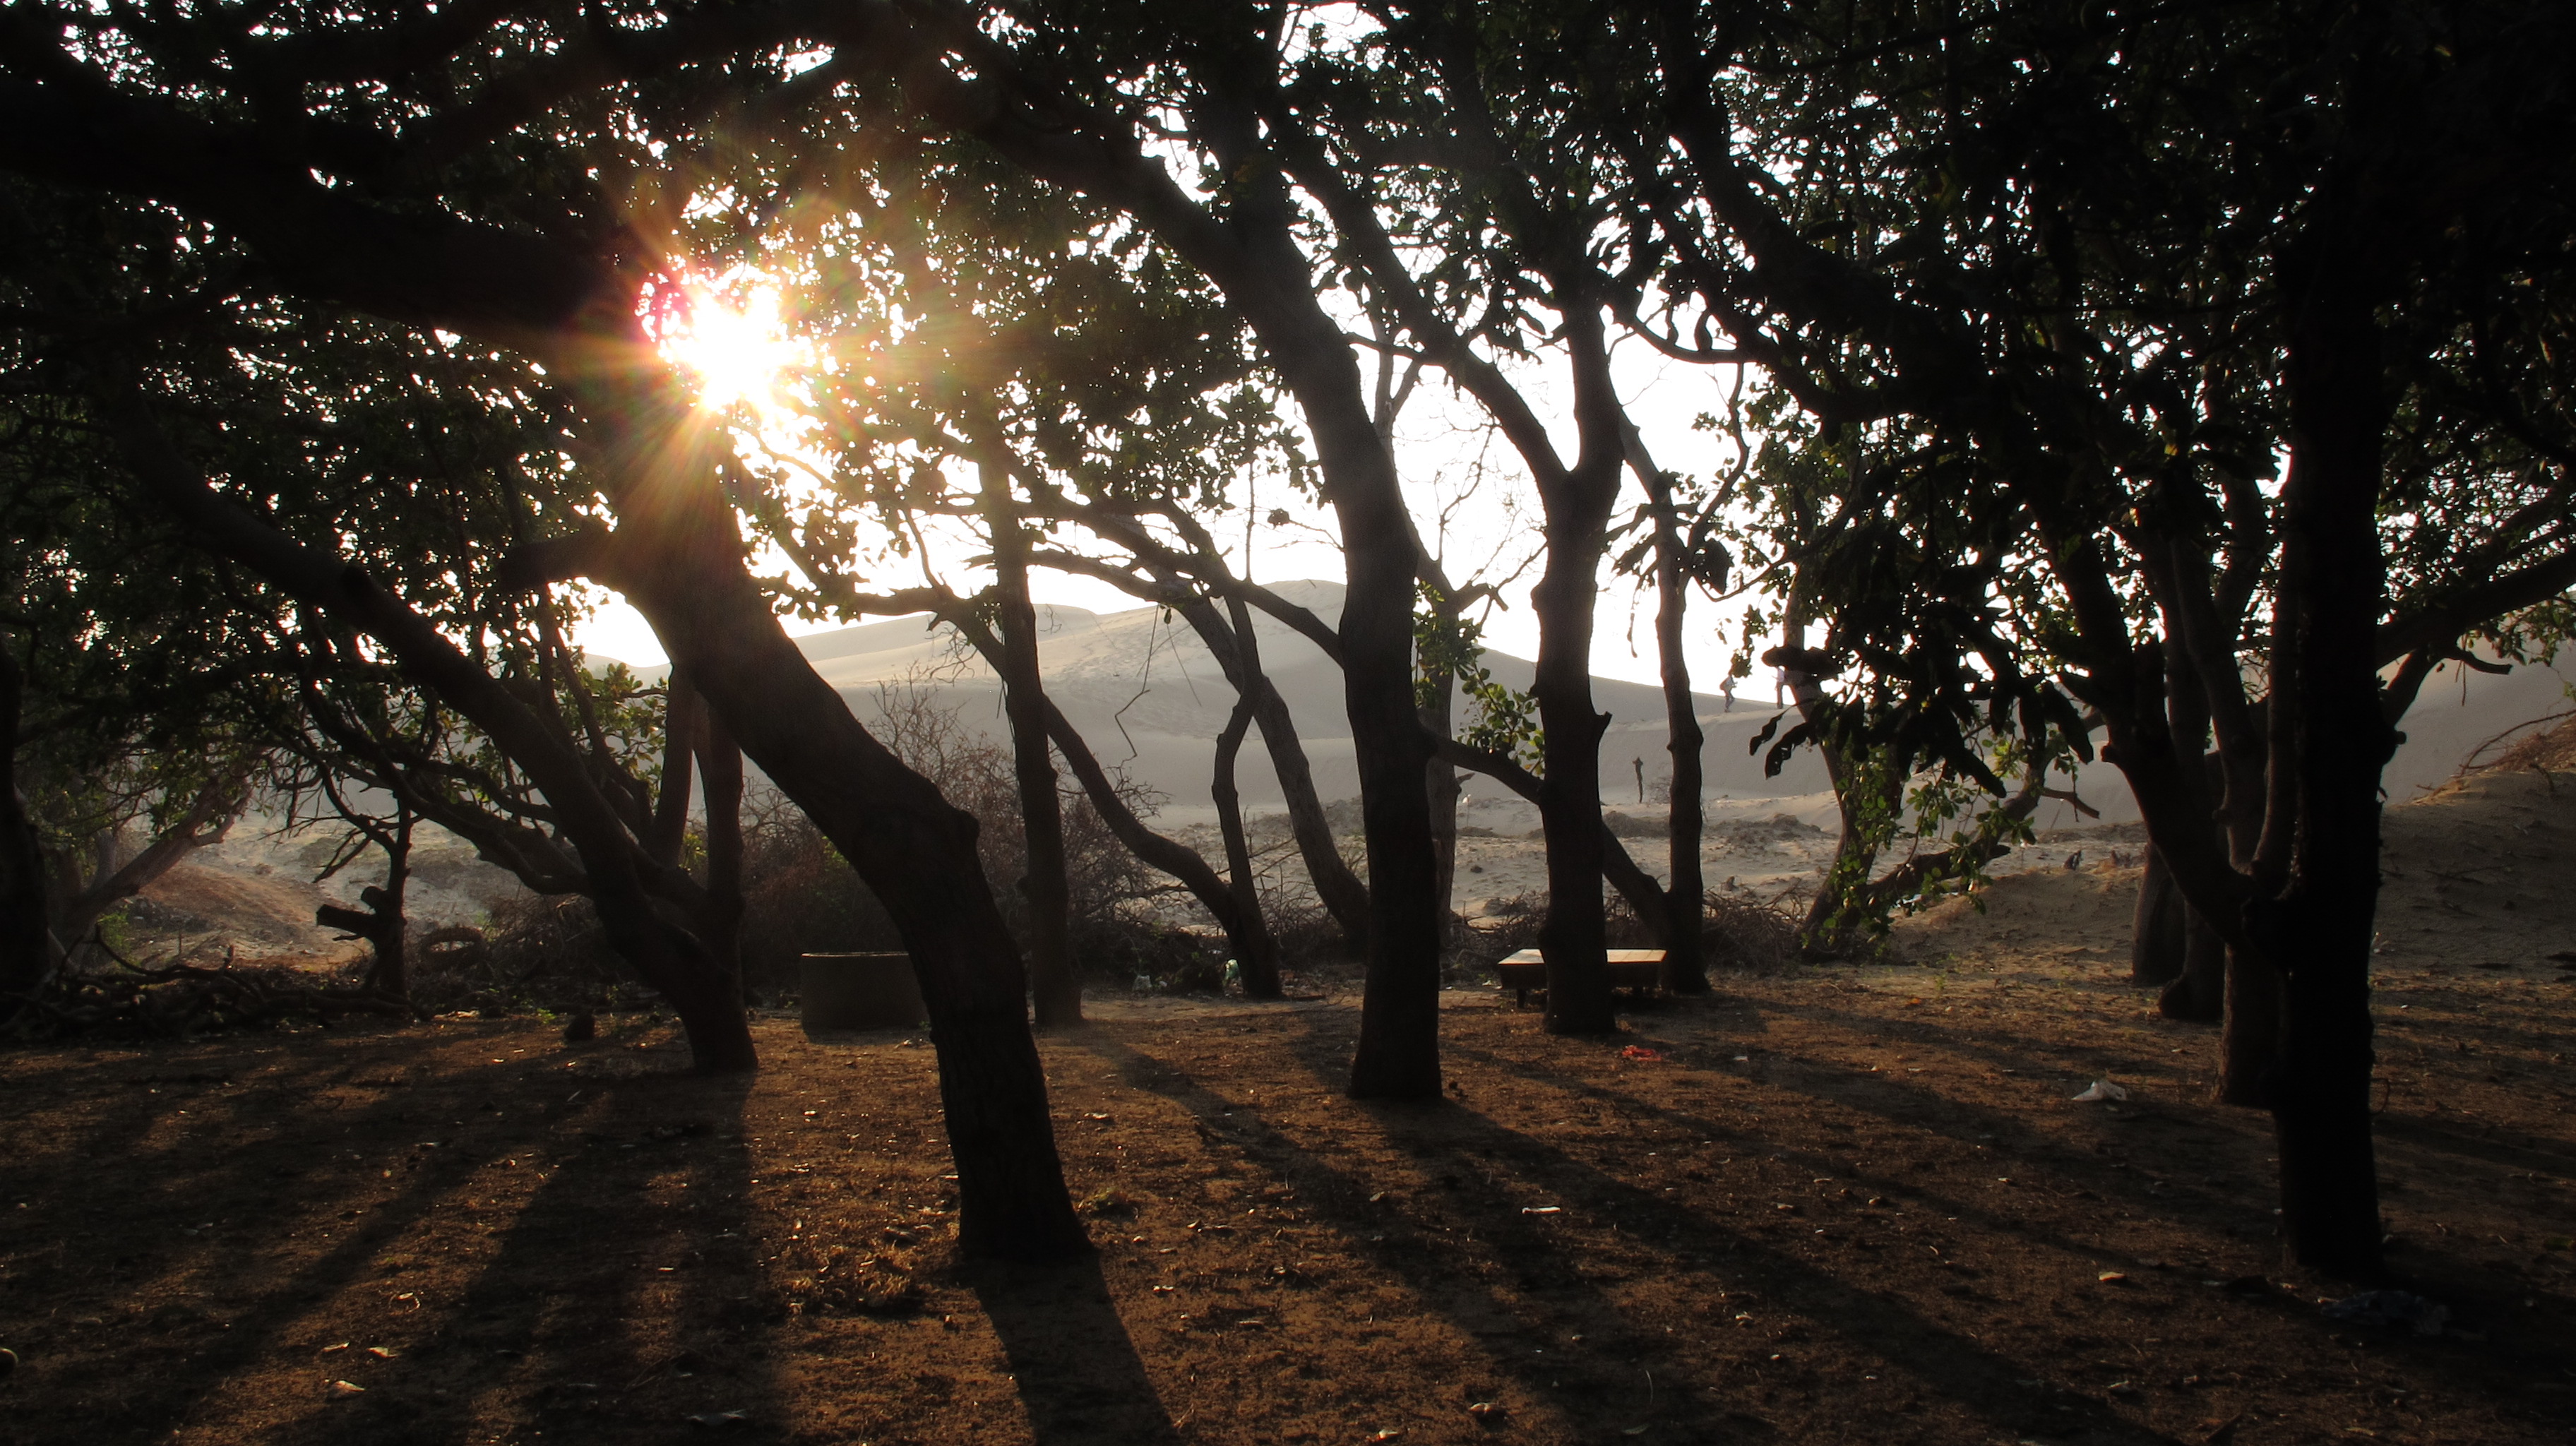
lanscape, tree, sunrise, nature, sunlight, natural landscape, atmospheric phenomenon, sky, morning, light, natural environment, woody plant, branch, biome, plant, woodland, forest, landscape, sun, sunset, evening, backlighting, horizon, grove